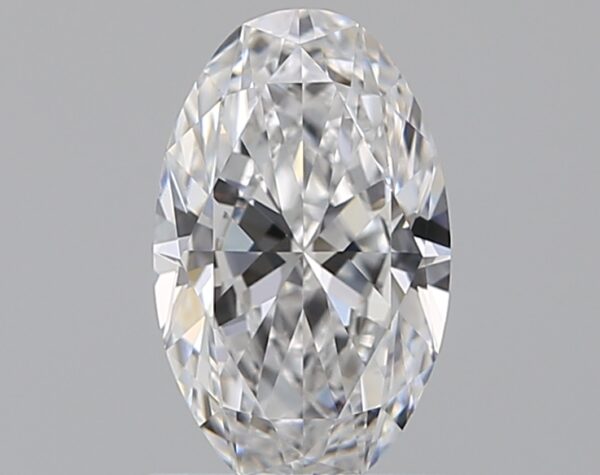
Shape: oval
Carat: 1
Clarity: VS2
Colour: D
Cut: EX
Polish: EX
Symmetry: VG
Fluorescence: N
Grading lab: GIA
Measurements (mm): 8.54 x 5.23 x 3.22